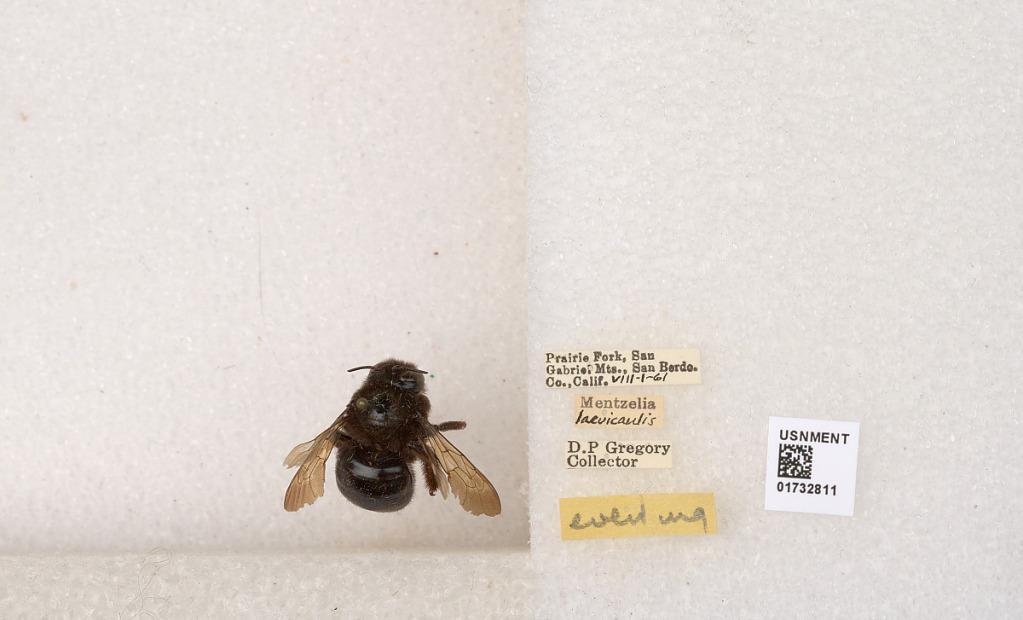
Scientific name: Xylocopa (Notoxylocopa) tabaniformis orpifex Smith
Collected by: D. Gregory
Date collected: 1961-8-1
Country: United States
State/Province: California
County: San Bernardino
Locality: Prairie Fork, San Gabriel Mountains
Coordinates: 34.3167, -117.633